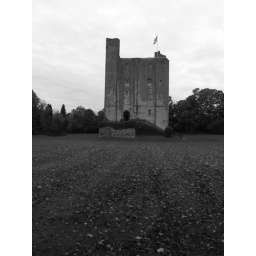
Hedingham Castle in black and white